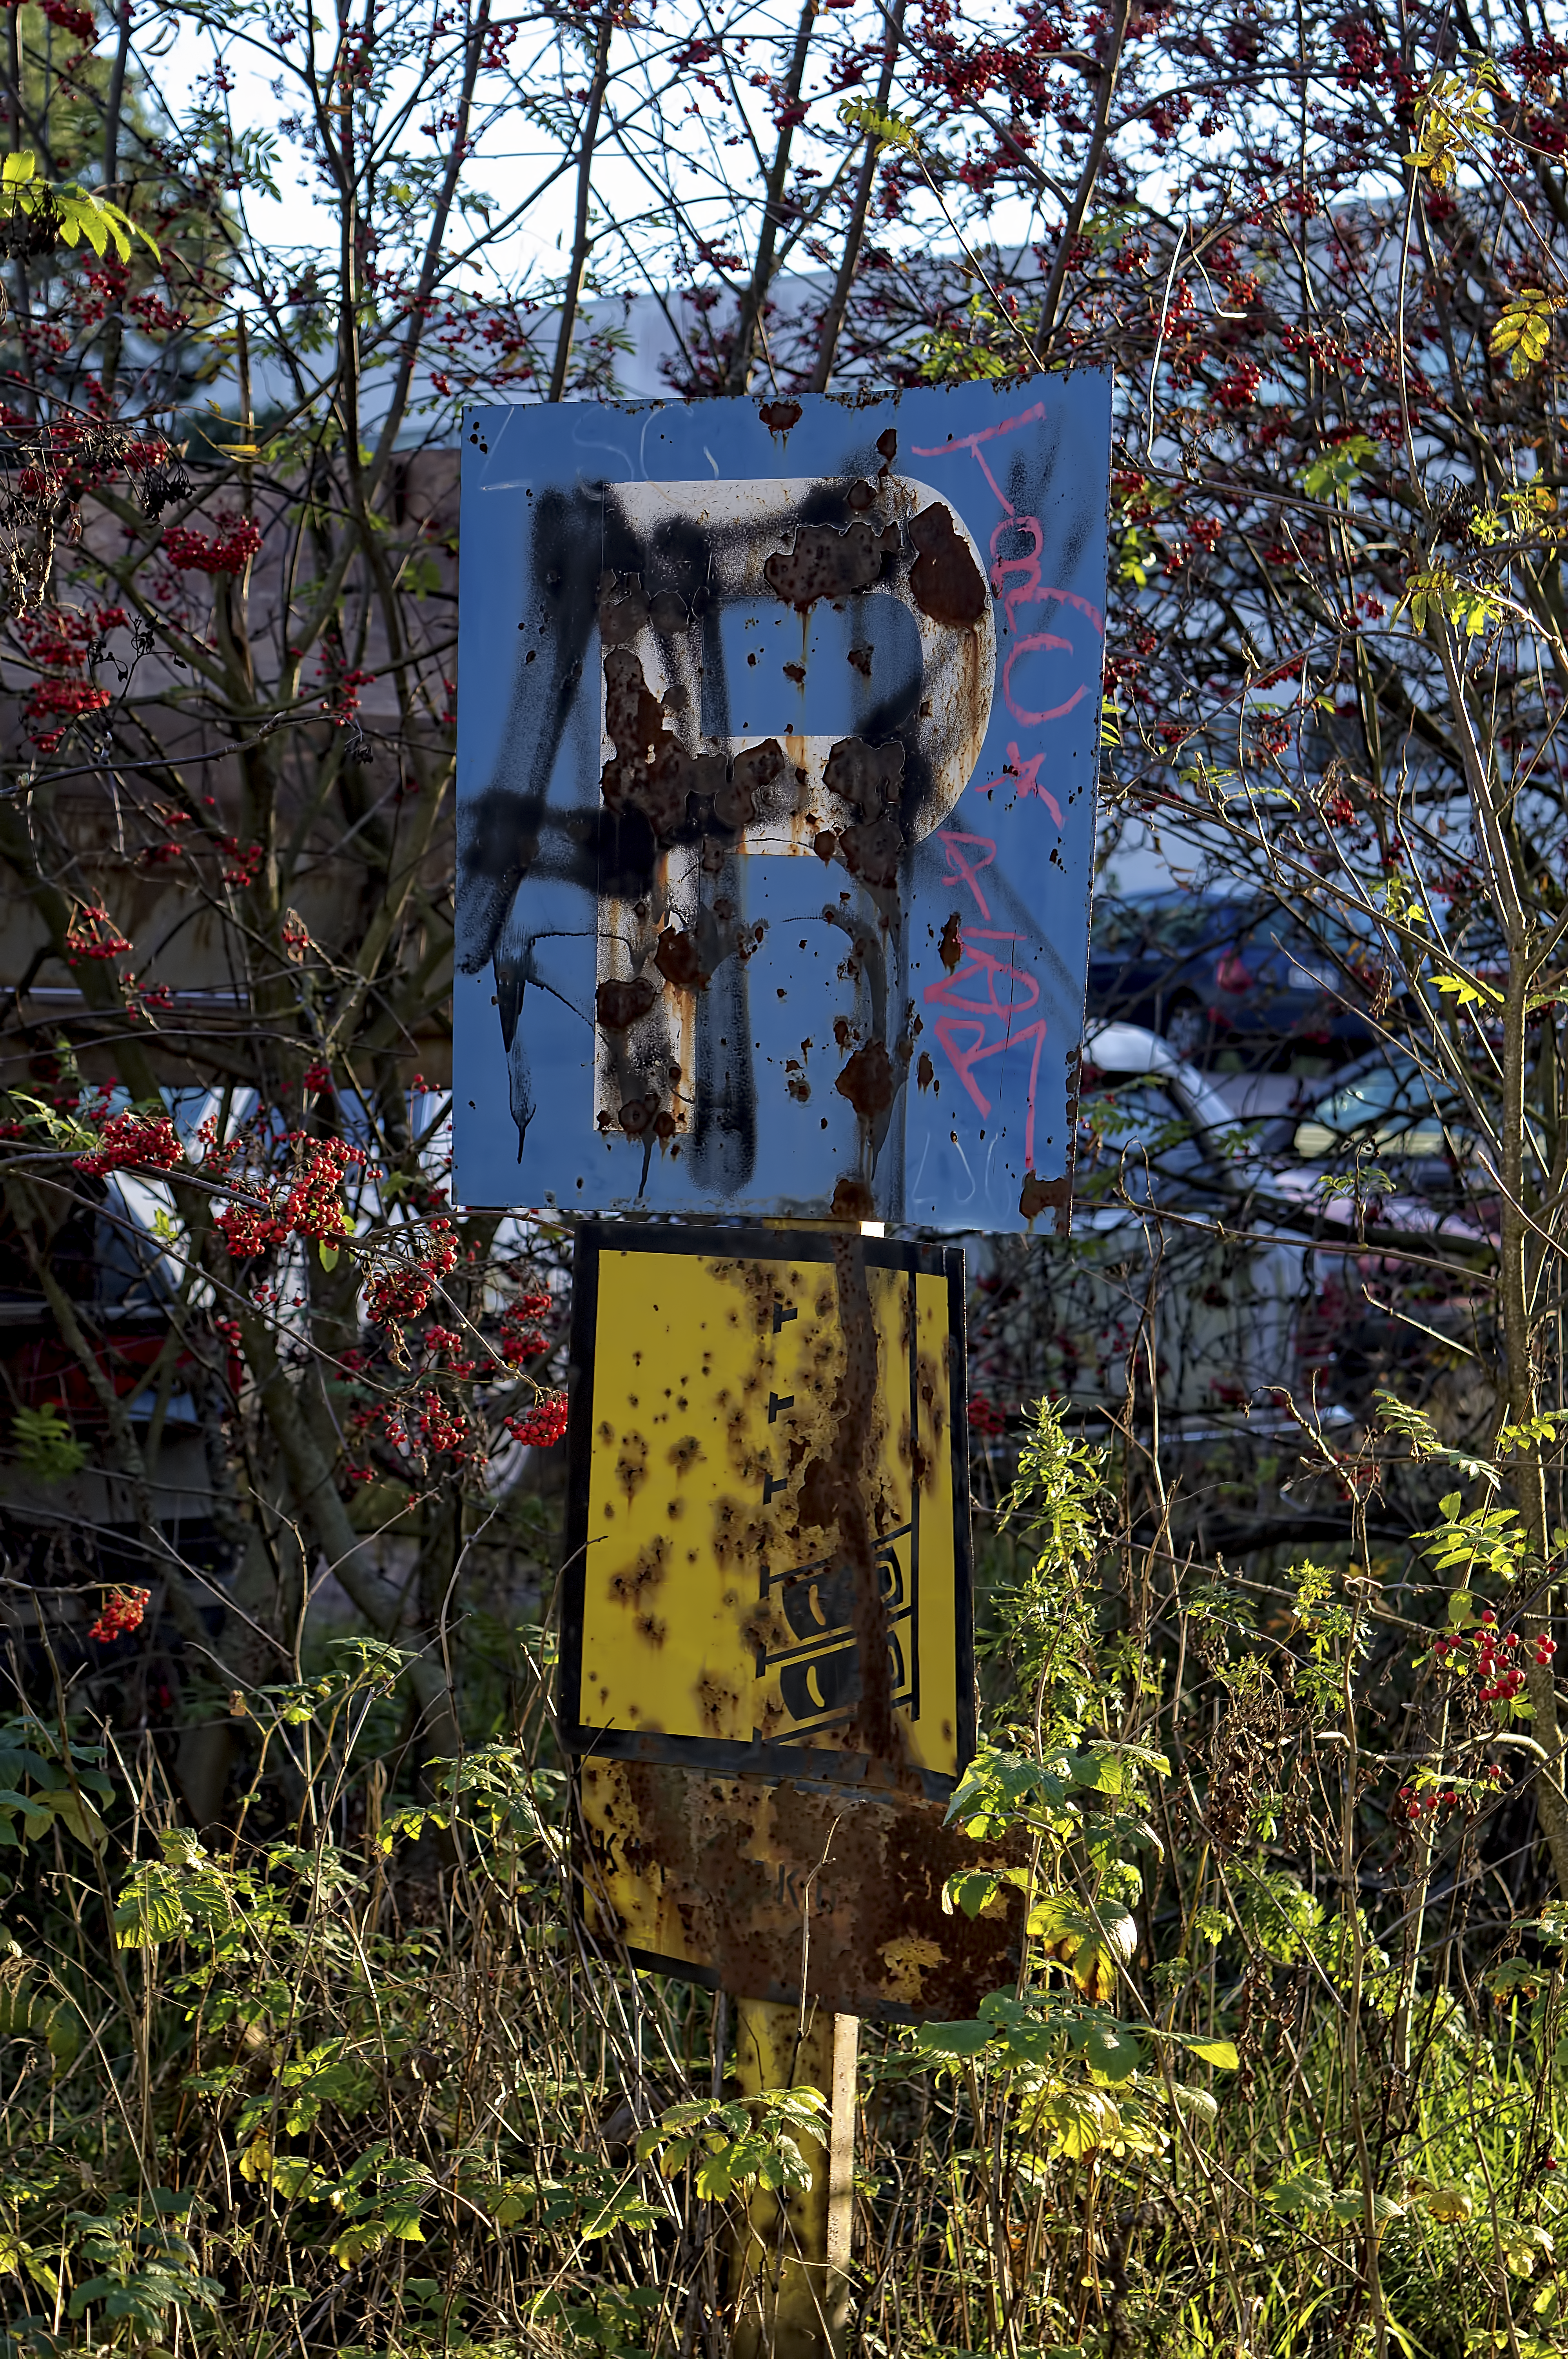
parking, sign, cool image, finland, helsinki, days, cool photo, i, seen, pihlajam ki, better